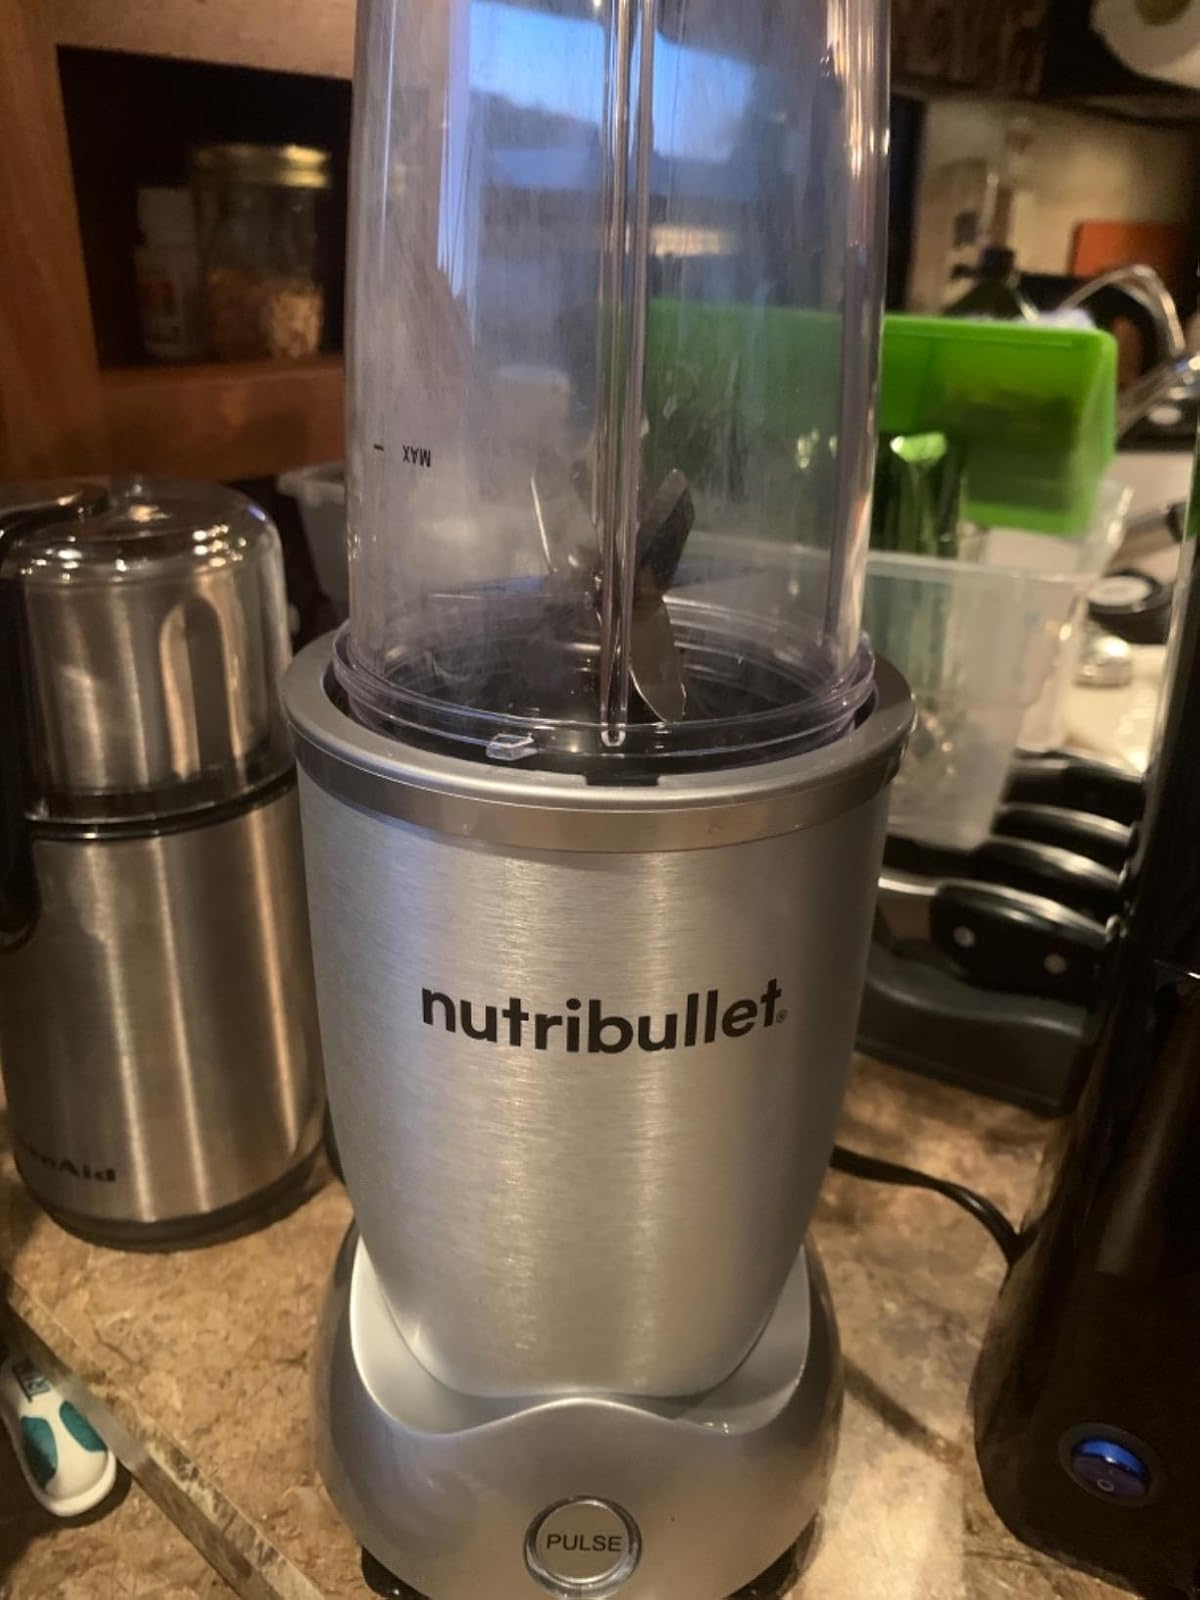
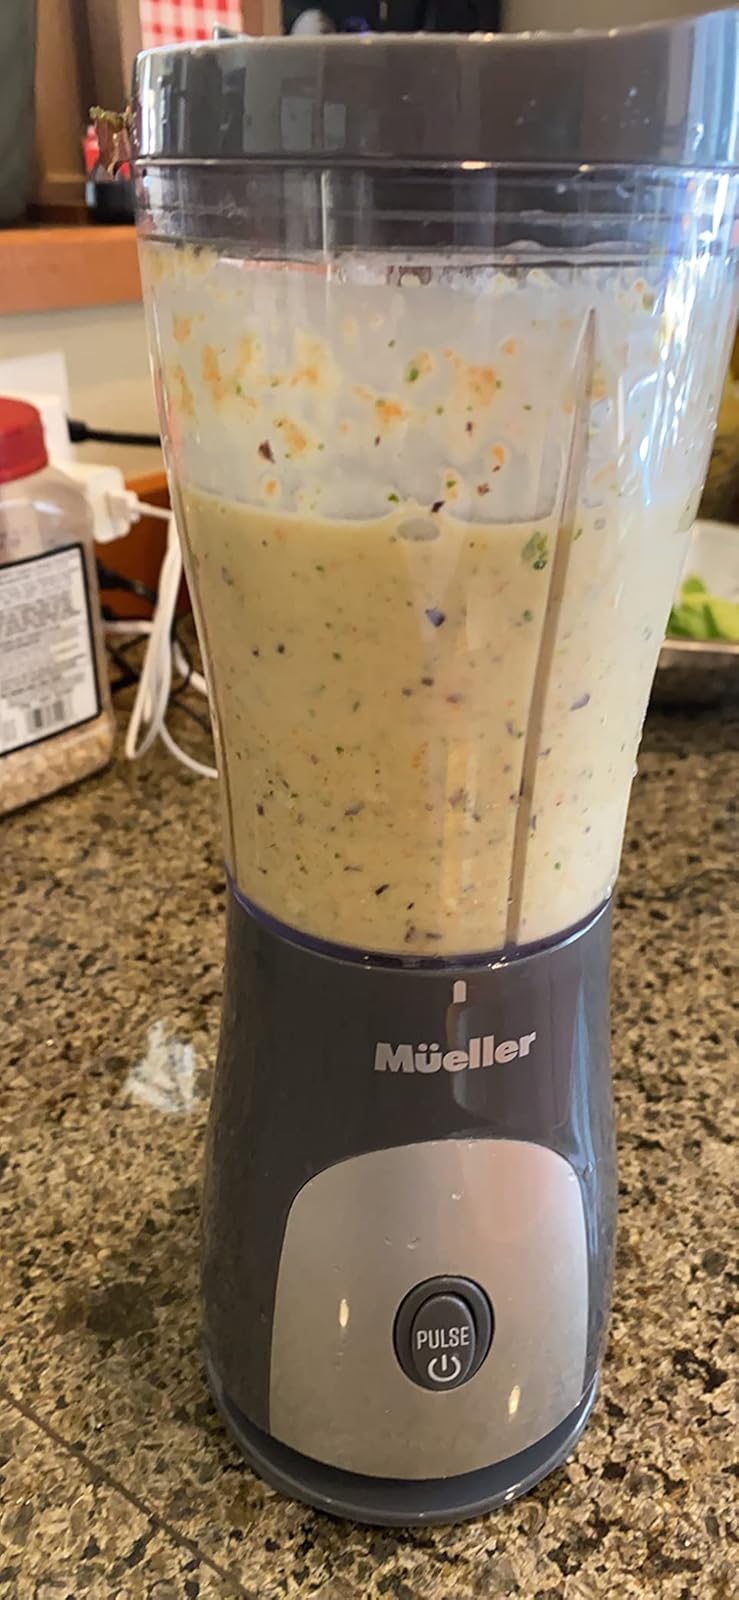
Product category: items_blender
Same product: no